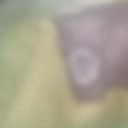
Label: Leaf_rust